The Baxter

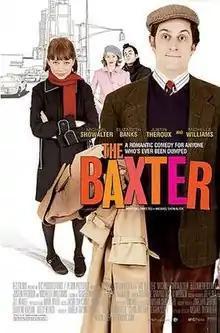

The Baxter is a 2005 American comedy film written by, directed by and starring comedian Michael Showalter. A "Baxter", as defined by the film, is the nice, dull guy in a romantic comedy who is dumped at the end of the story for the protagonist.